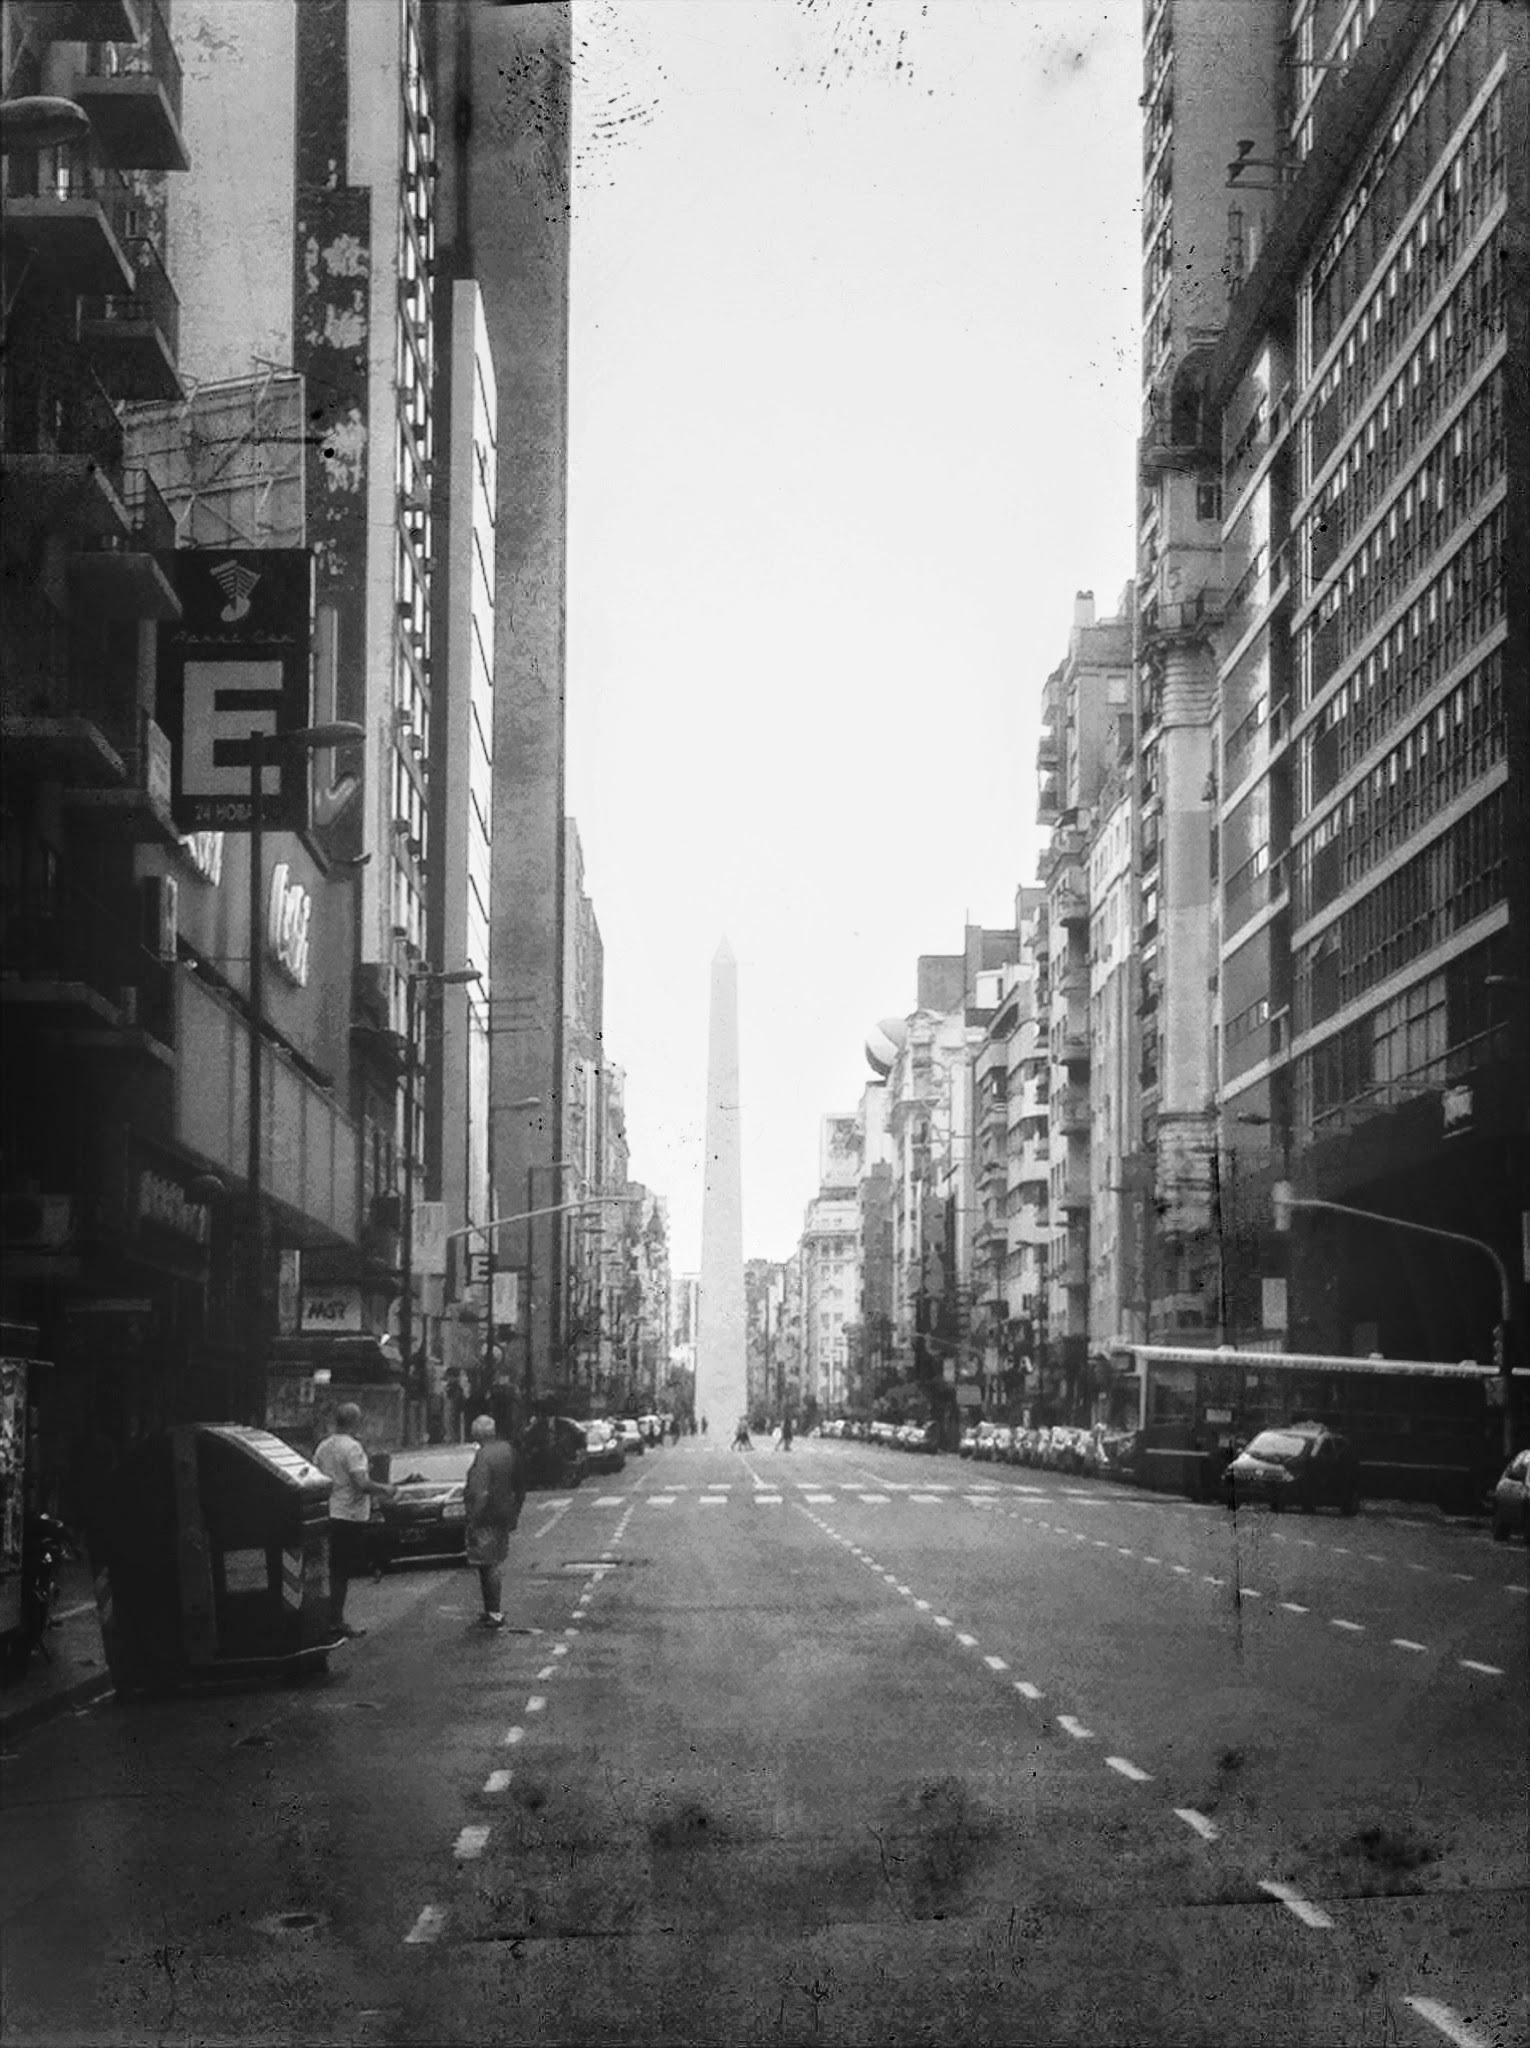
black and white, road, street, photography, alley, city, cityscape, downtown, black, monochrome, lane, infrastructure, shape, metropolis, neighbourhood, urban area, monochrome photography, residential area, atmospheric phenomenon, human settlement